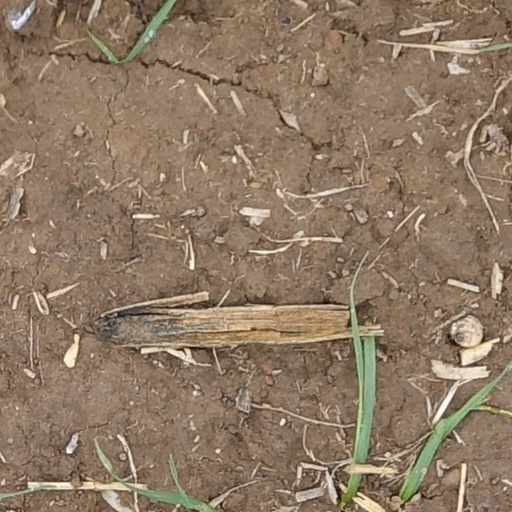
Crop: wheat